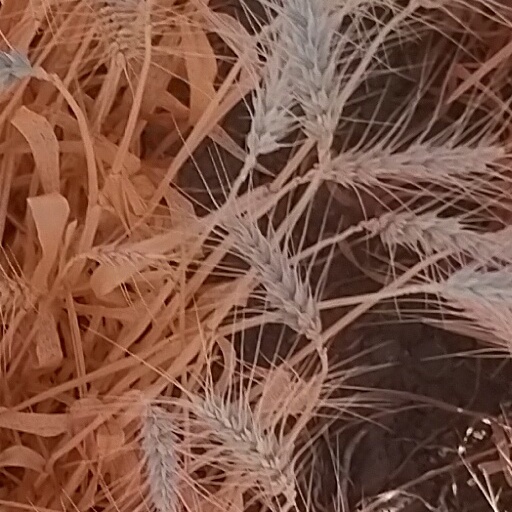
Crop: wheat